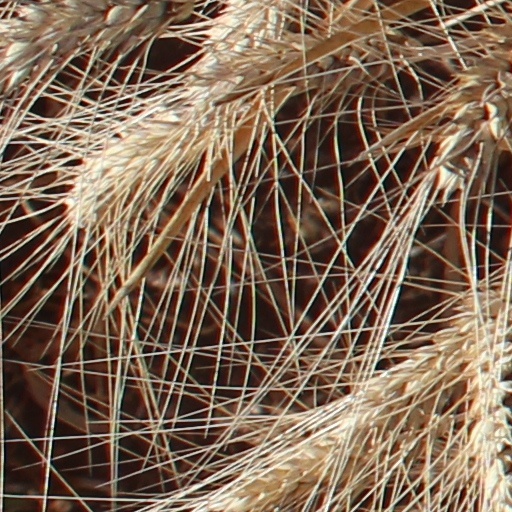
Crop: wheat